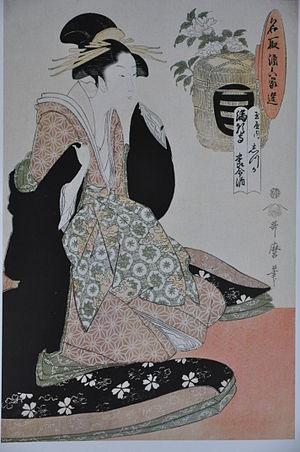
Kitagawa Utamaro v. 1753 - 31 octobre 1806 est un peintre japonais, spécialiste de l'ukiyo-e. Il est particulièrement connu pour ses représentations de jolies femmes, mais son œuvre comprend également de nombreuses scènes de nature et d'animaux, ainsi que des albums érotiques.
L'ukiyo-e est un mouvement artistique japonais de l'époque d'Edo comprenant non seulement une peinture populaire et narrative originale, mais aussi et surtout les estampes japonaises gravées sur bois.